Rocky Flats Plant

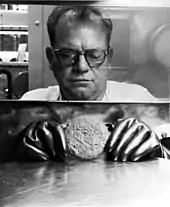
Worker holding plutonium "button" in glove box

In June 1957 two employees were taken to the onsite hospital after an explosion in the production line. They were treated for cuts from flying glass and exposure to plutonium.